Dara-san of Reiwa

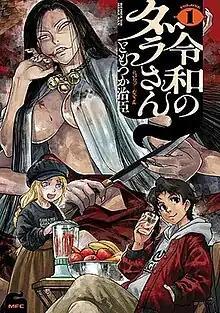
First "tankōbon" volume cover

is a Japanese manga series written and illustrated by Haruomi Tomotsuka. It was originally published as a webcomic on the author's Twitter account in October 2021. It later began serialization on Kadokawa's "ComicWalker" and "Nico Nico Seiga" manga websites in March 2022.